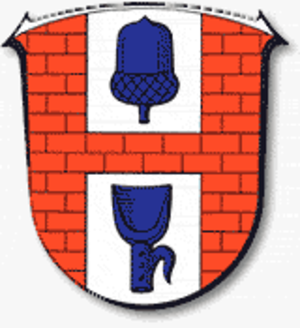
Hassendorf
Coat of arms of Hassendorf
Hassendorf er en kommune i Samtgemeinde Sottrum med godt 1100 indbyggere. Den ligger i den sydvestlige del af Landkreis Rotenburg, i den nordlige del af den tyske delstat Niedersachsen. Samtgemeindens administration ligger i byen Sottrum.